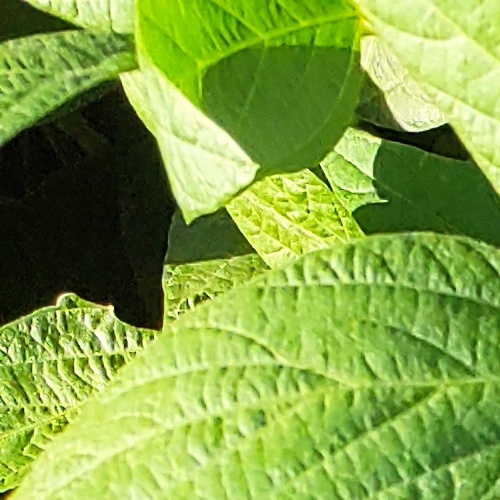
Label: Healthy